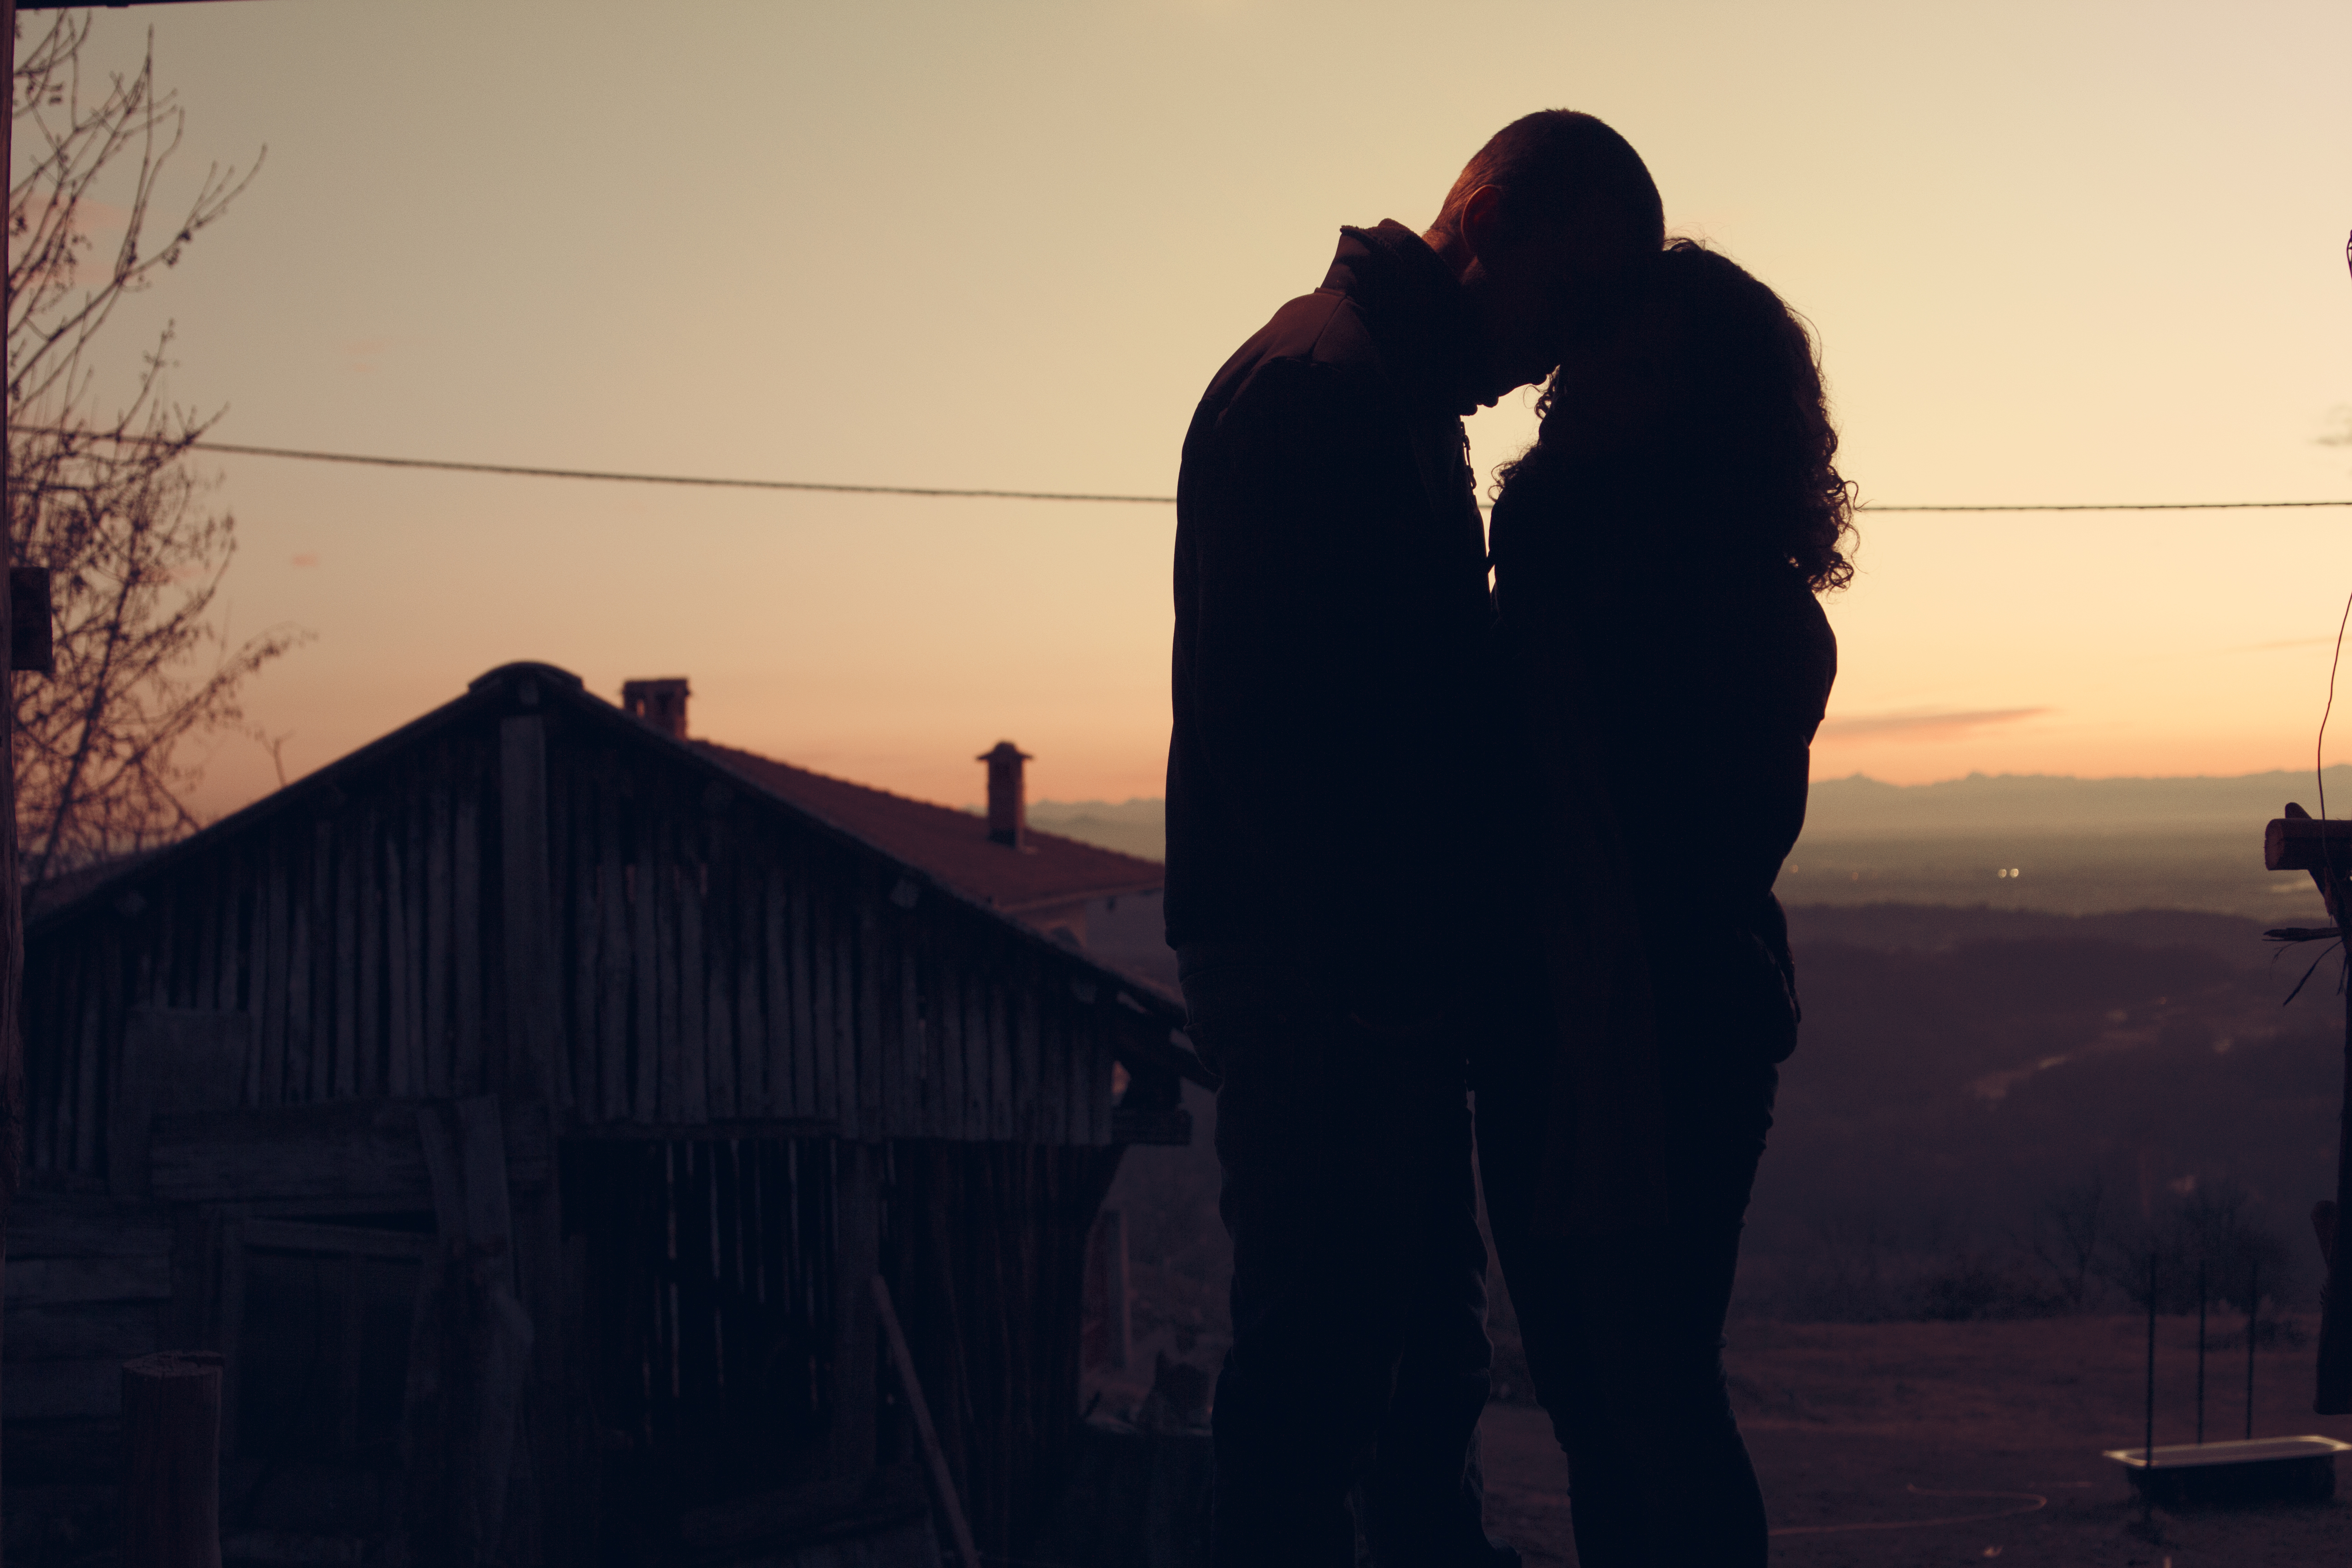
man, silhouette, people, sunrise, sunset, morning, dawn, dusk, love, evening, twilight, couple, romance, together, kissing, hug, whisper, amour, photograph, lovers, silhouettes, emotion, feelings, hugging, interaction